Pioneer Trails

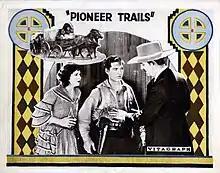
Lobby card

Pioneer Trails is a 1923 American silent Western film directed by David Smith and starring Cullen Landis, Alice Calhoun, and Bertram Grassby.